Thomas Hennell

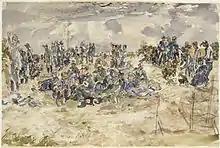
"German Prisoners - being assembled and searched at Thiberville" (Art. IWM ART LD4625)

Hennell was born in Ridley, Kent in 1903, the second son of the Rev. Harold Barclay Hennell and Ethel Mary Hennell. He attended primary school in Broadstairs and then secondary school at Bradfield College, Berkshire before studying art at Regent Street Polytechnic. Hennell qualified as a teacher in 1928 and taught for some years at the Kingswood School, Bath and at the King's School, Bruton in Somerset. Whilst at college Hennell had begun travelling around the British countryside to work on essays and illustrations of rural landscapes. He had a nervous breakdown from 1932–35 and was detained first at the Maudsley Hospital. When he recovered he returned to the work of recording scenes of rural crafts and craftsmen at work. He worked closely with H J Massingham, illustrating books by him and others. Edward Bawden, a fellow artist, encouraged Hennell to write "The Witnesses", an account of his mental illness.